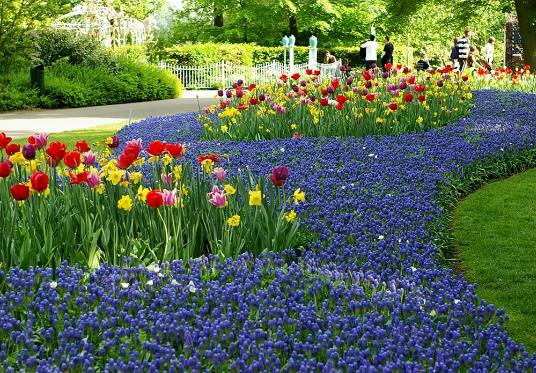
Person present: No